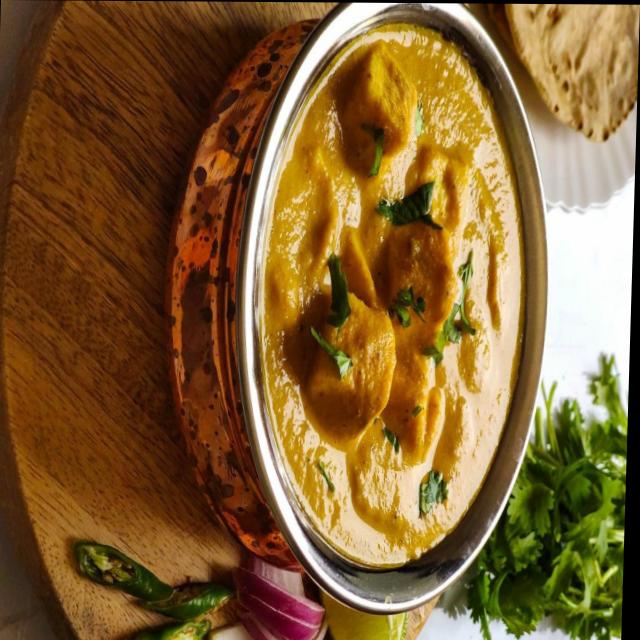
Dish: shahi_paneer